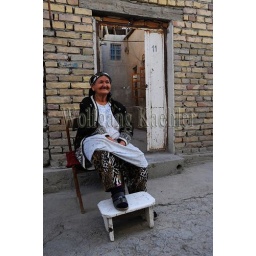
Uzbekistan, bukhara, street scene, woman sitting in front of her house